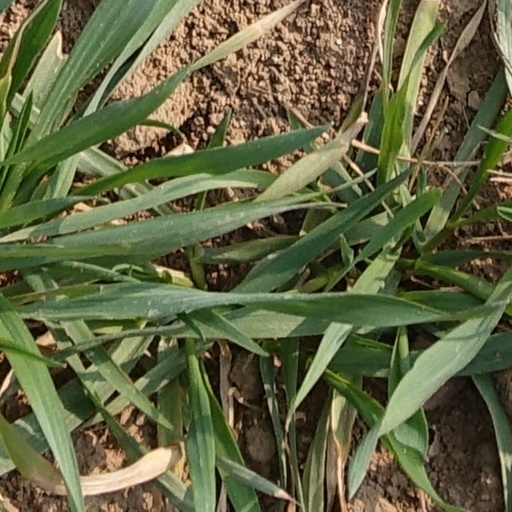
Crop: wheat